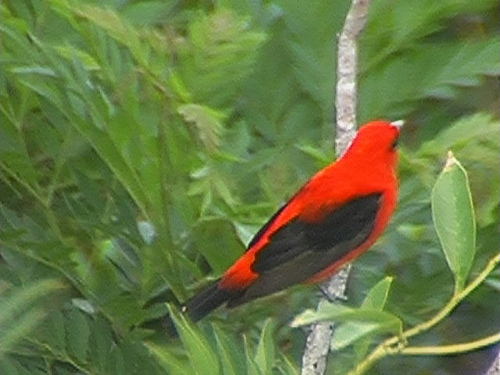
the body of the bird is red with black side and tail feathers.
the bird has a red crown, small bill and small feet.
this is a bright red bird that has black wings and a black tail.
this bird is a very bright red color with the exception of the wings and outer/inner rectrices, which are jet black.
this bird has a mostly red body with black wing and tail.
this bird is red with black and has a very short beak.
this bird looks like a cardinal and is most bright red with black wings and tail.
a red and black bird with predominant red on the back, head and breast and black wings and rectrices.
this bird has wings that are black and has a red belly
this bird has striking black wings and tail against a vibrant red body and head.
Species: Scarlet Tanager